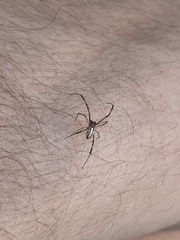
Species: Lactrodectus_hesperus